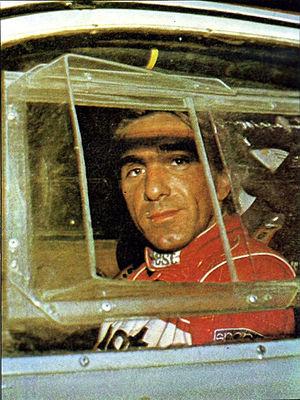
Carlo Capone, est un ancien pilote de rallye italien.